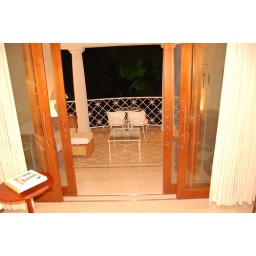
Sandy Lane Hotel, Standing in bedroom looking out to our balcony which over looked the beach/ocean